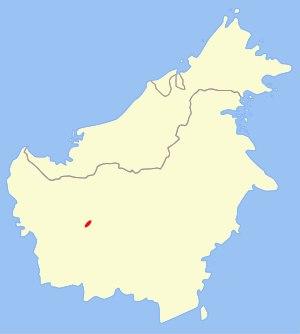
Barbourula kalimantanensis est une espèce d'amphibiens de la famille des Bombinatoridae.